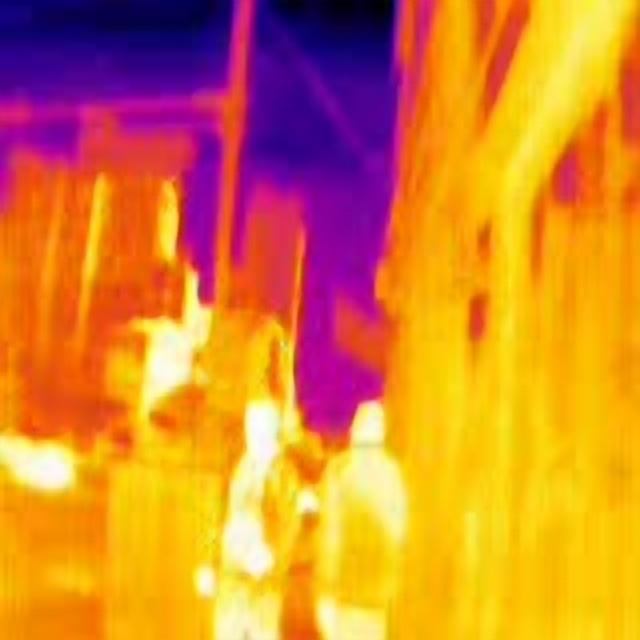
Detected objects:
label: person
label: person